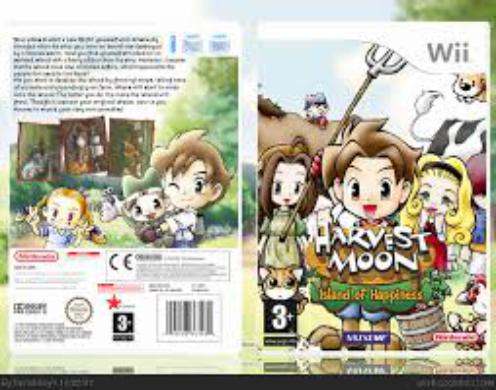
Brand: Harvest Moon
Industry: Leisure